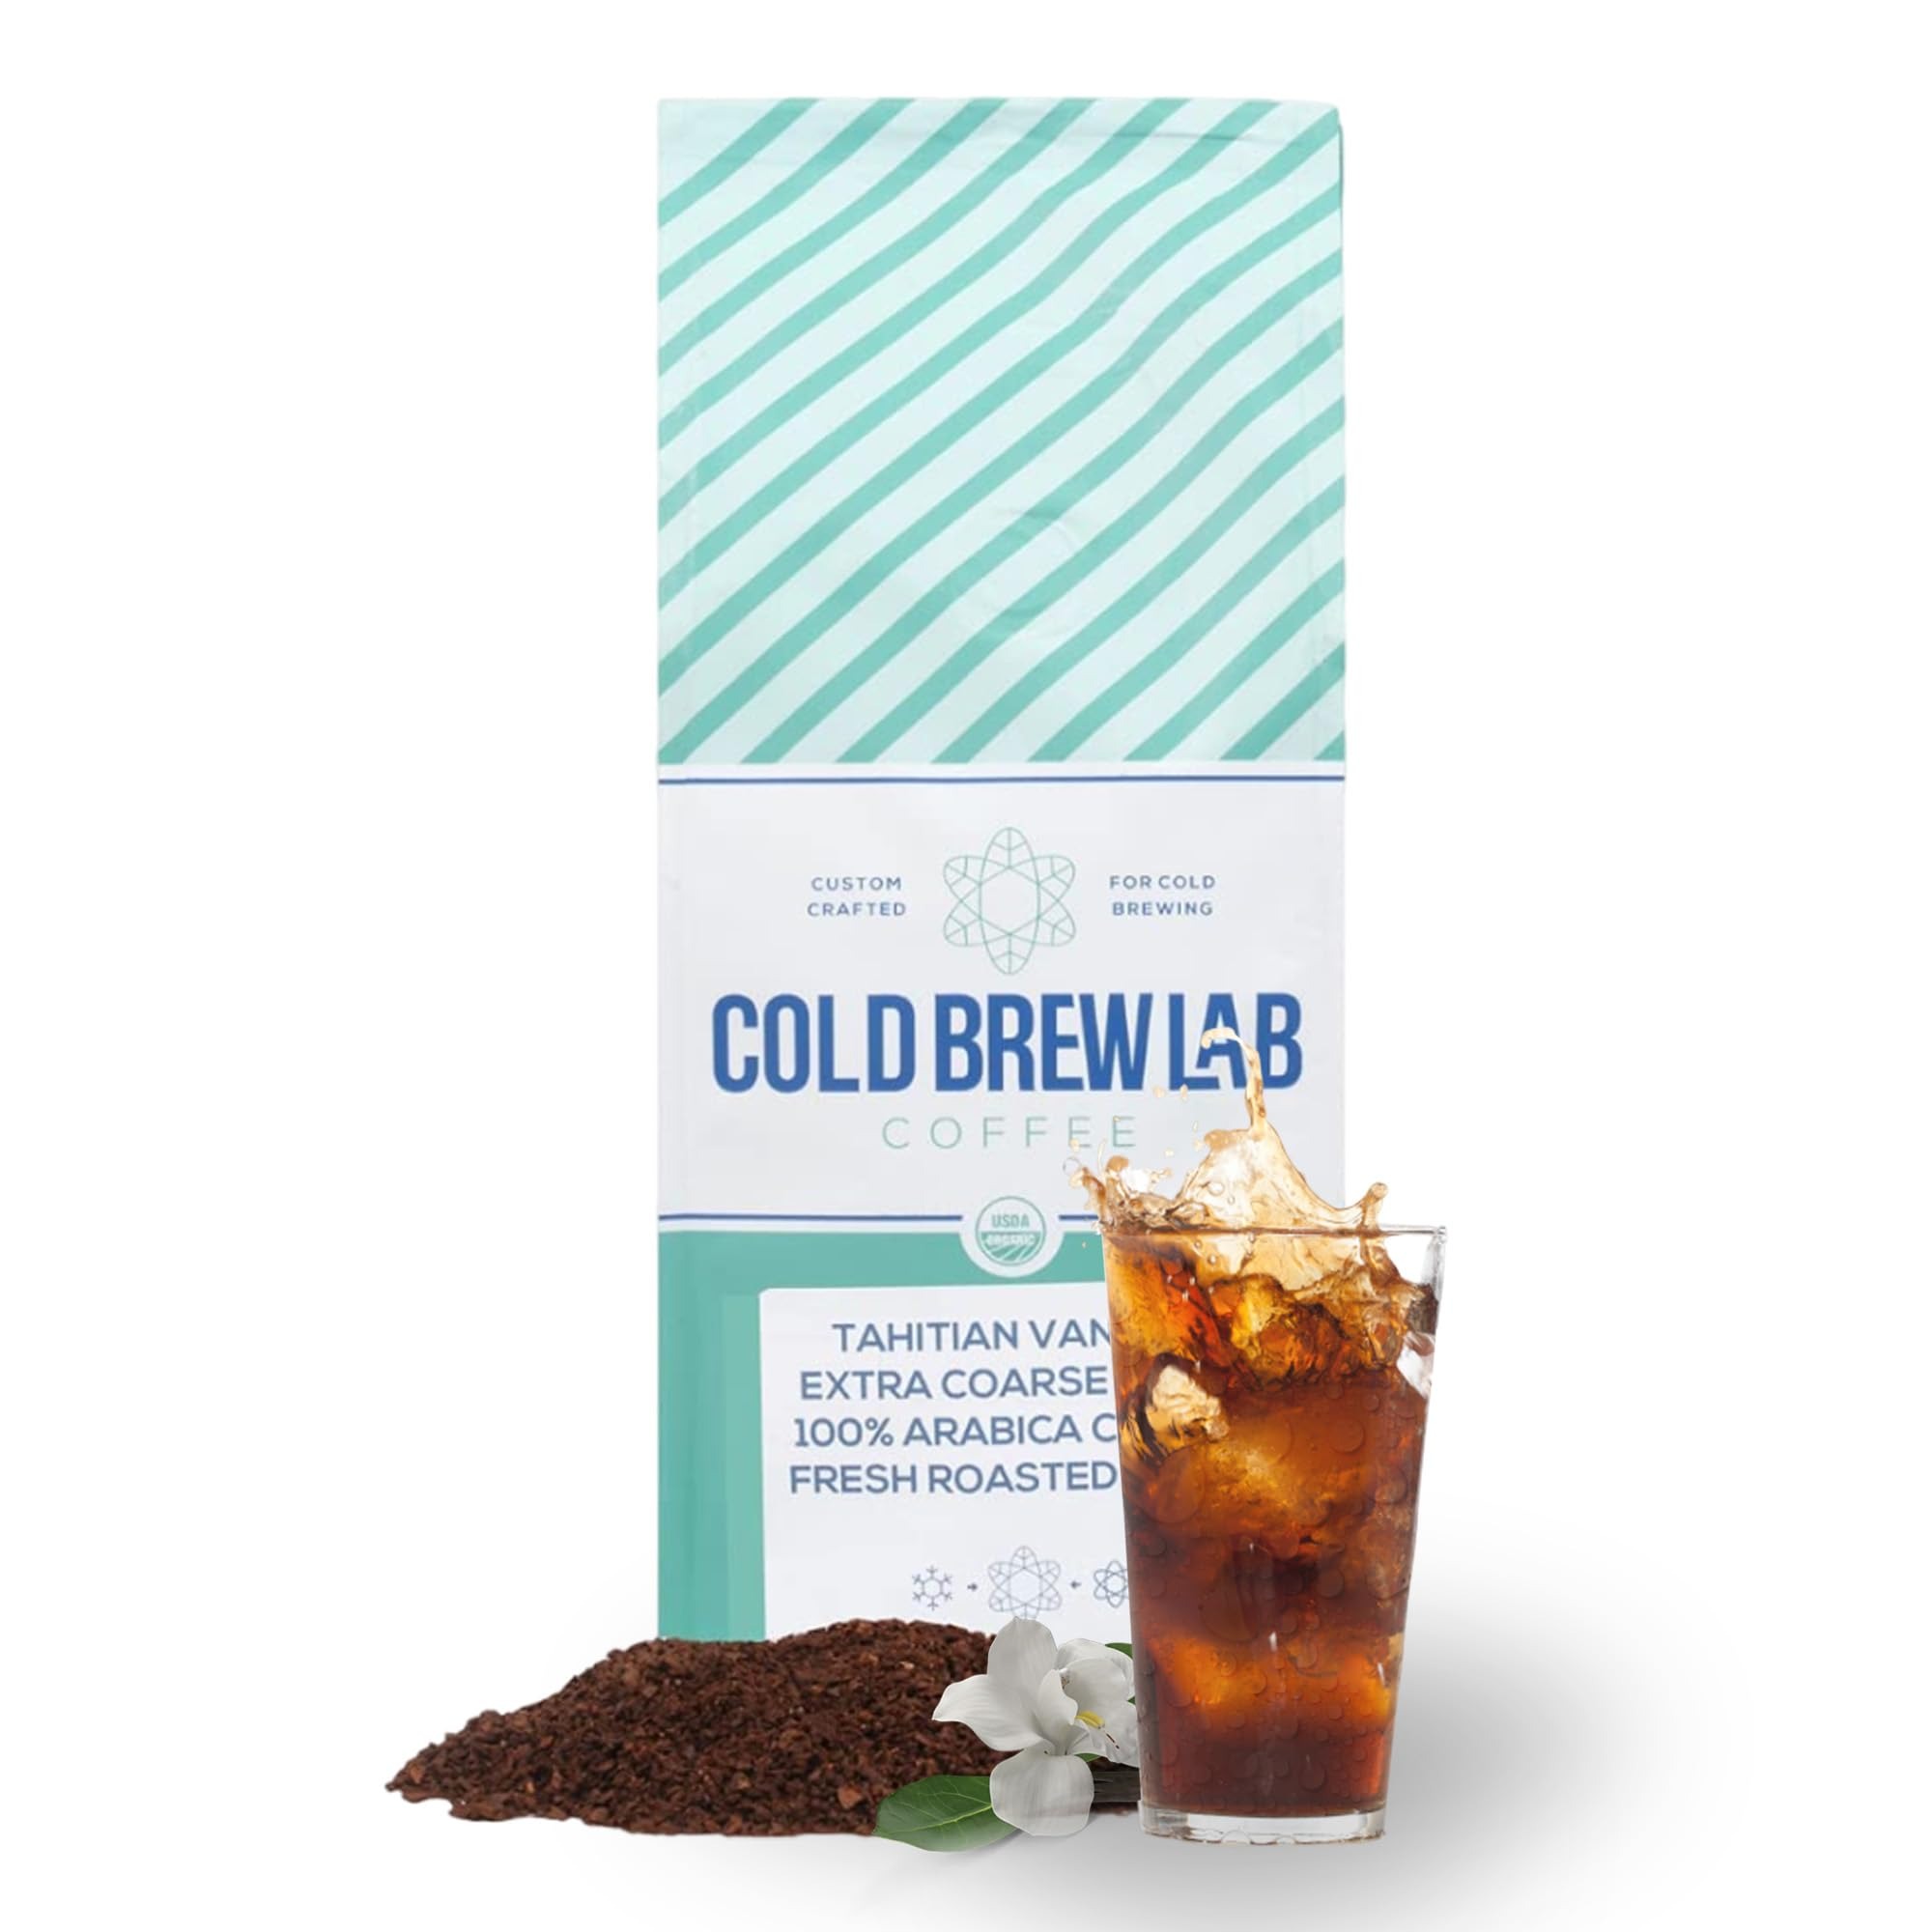
Item Name: Cold Brew Organic Coarse Ground Flavored Coffee, Vanilla Flavor, Dark Roast, Colombian Supremo, Coarse Grind for Cold Brew Coffee & French Press,1 LB
Bullet Point 1: CUSTOM CRAFTED FOR COLD BREWING: Look no further for the perfect coarse coffee grounds for making cold brew coffee. We source, roast, & blend our beans for optimal cold (slow) brew extraction – creating a strong and bold taste with well-rounded, smooth, low acidic, & full bodied flavor.
Bullet Point 2: FLAVORED COLD BREW: We've added premium sweet vanilla flavor to our coarsely ground cold brew coffee blend for a deliciously creamy vanilla iced coffee treat!
Bullet Point 3: ORGANIC 100% ARABICA COLOMBIAN COFFEE: We only use pesticide free USDA certified organic gourmet coffee because we care about the quality of our product. Specialty-grade, 100% Arabica, Colombian Supremo.
Bullet Point 4: DARK ROAST BLEND: We use a blend of medium & dark roasted coffee beans to create a unique roast level that is perfect for cold brewed coffee flavor. This creates a cup that is extremely smooth, yet bold & flavorful.
Bullet Point 5: FRESHLY ROASTED IN NYC: Cold Brew Lab is an artisan specialty coffee roaster located in the city that never sleeps – New York City, NY USA. We roast and package our coffee bags right before shipping so it arrives fresh to your doorstep.
Product Description: This is a cold brew decaf coffee dark roast percolator ice pound nitro machine filter cold-brew coldbrew grinds cood offee oz bulk large course extra brewed giver gift stocking stuffer mothers fathers christmas birthday women men items basket lover home homemade steep labs blend strong commercial nut flavoured 1lb iced fall festive holiday cinnamon arabica mason jar stay awake energy alert black pitcher maker fair trade lb organic medium grind decaf beans packs highest lbs top sweet count style intense nootropic content rainforest acides boost fresh mountain mold free low acid bree string chocolate classic instant use coffe voffee grpunds corse coldbt caffiene xtraew clasic couse frensh sediment coarsely coarse-ground lab brewing grinder pouches whole bag bags drip electric portable roaster small packets bean concentrate liquid cardamom orange valentine creamer huckleberry sampler canned craft irish turkish butter rum cans pods concentrated cool vanilla starter kit cup vegan evolution buzzy coursely coarsley roasters fround coarsed brewcoffee courseground bre make cafe columbian colombian unsweetened binding steeper system brewer mocha cokd cofee recipes lovers geounds travel programmable water processed brazil hazelnut flavor coconut gadgets flavoredground flavors semolina protein flavoring caffe caffè spanglo front donuts sauce caramel toasted coconutcoffee ayrup syrup fridge gluten pecan brazilian spice cream bulletproof can premade ready tahitian breeze half caff coffeebeanscoldbrew pie tea airtight tap gallon bottle quality subtle single origin shots farm narino grinders exotic molinillo colombiano covered gingerbread autum candy wet dry accessories filters makers cafeteras electricas pumpkins burr decor dual clearance flex italian frappuccino culture sauces syrups teabags sugar paper coffee in whole beans format.
Value: 16.0
Unit: Ounce

Price: 16.99